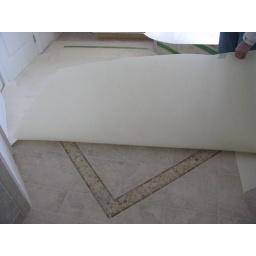
tile floor in master bath